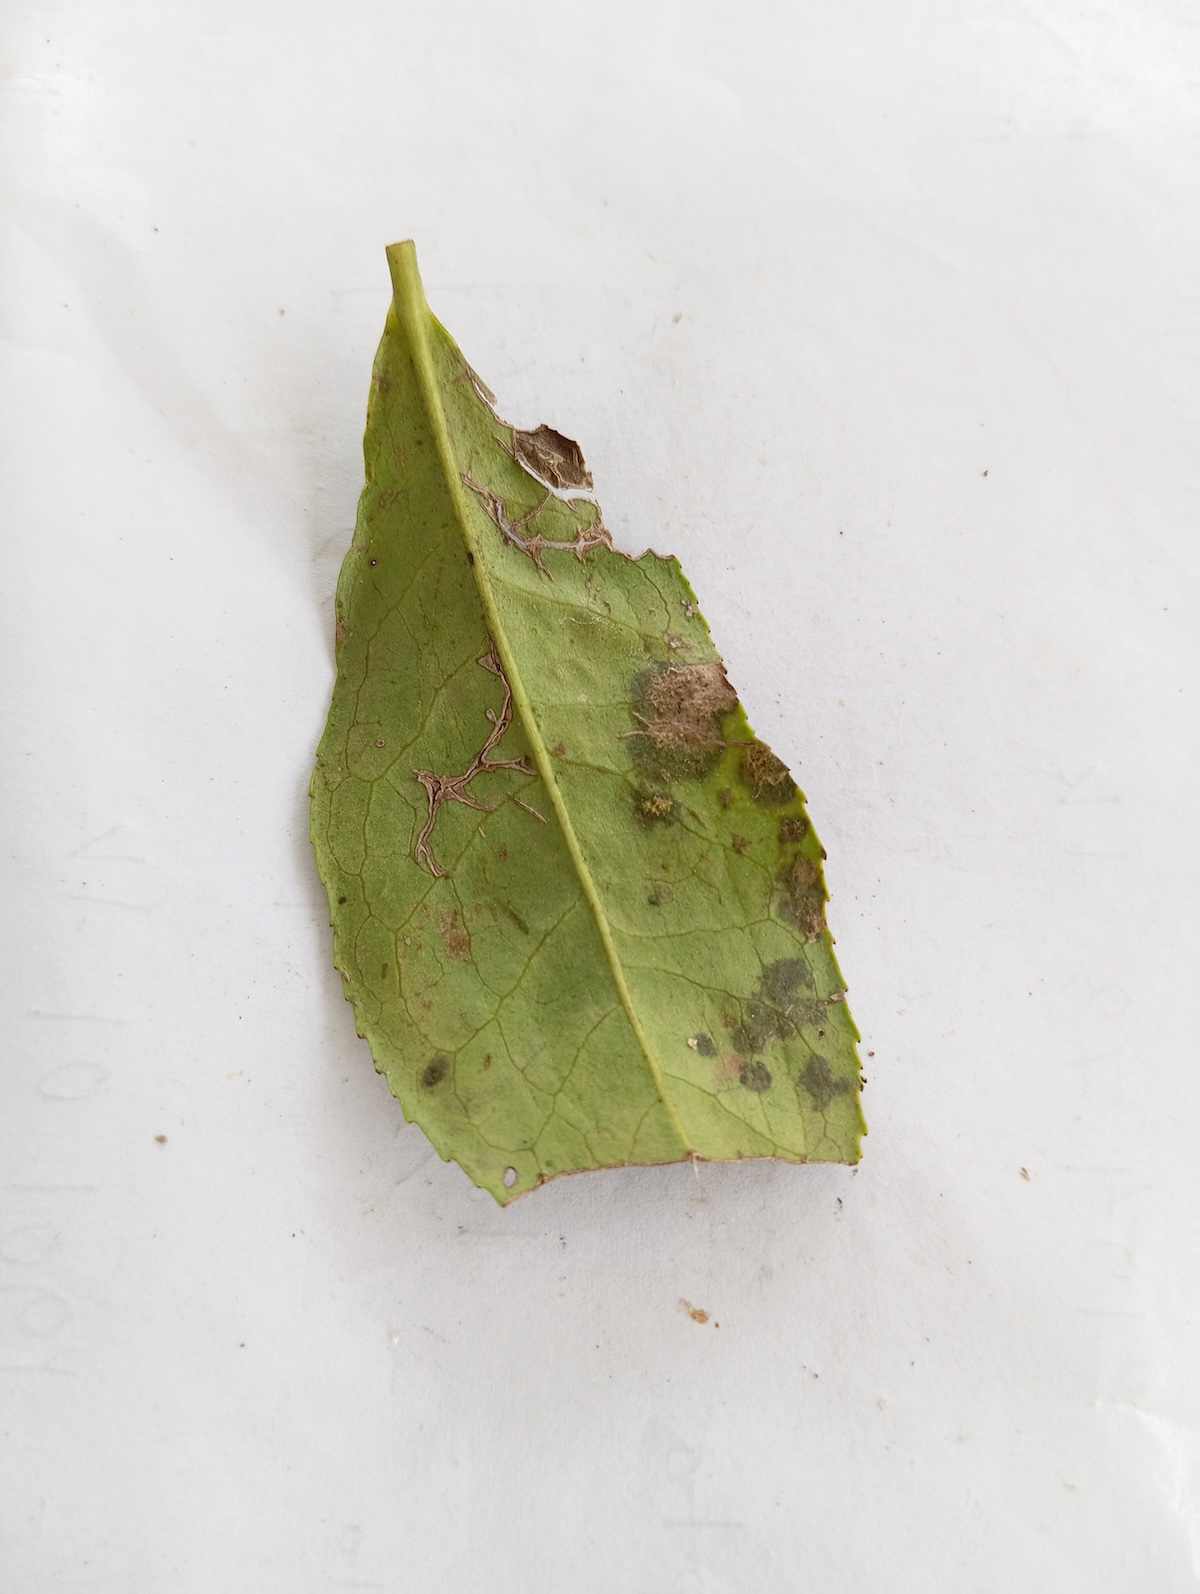
Label: Brown Blight